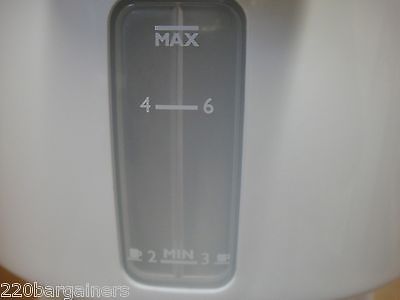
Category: coffee maker